*Fraujaz

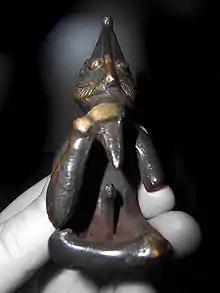
A reproduction of the ithyphallic Rällinge statue, interpreted as a Viking Age depiction of Freyr

The epithet came to be used as a proper name of two separate deities in Norse mythology, Freyr and Freyja.